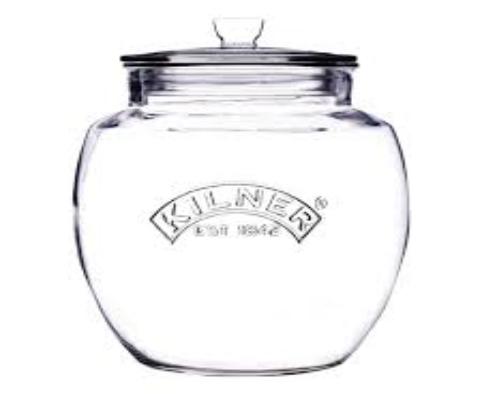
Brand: kilner
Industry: Necessities